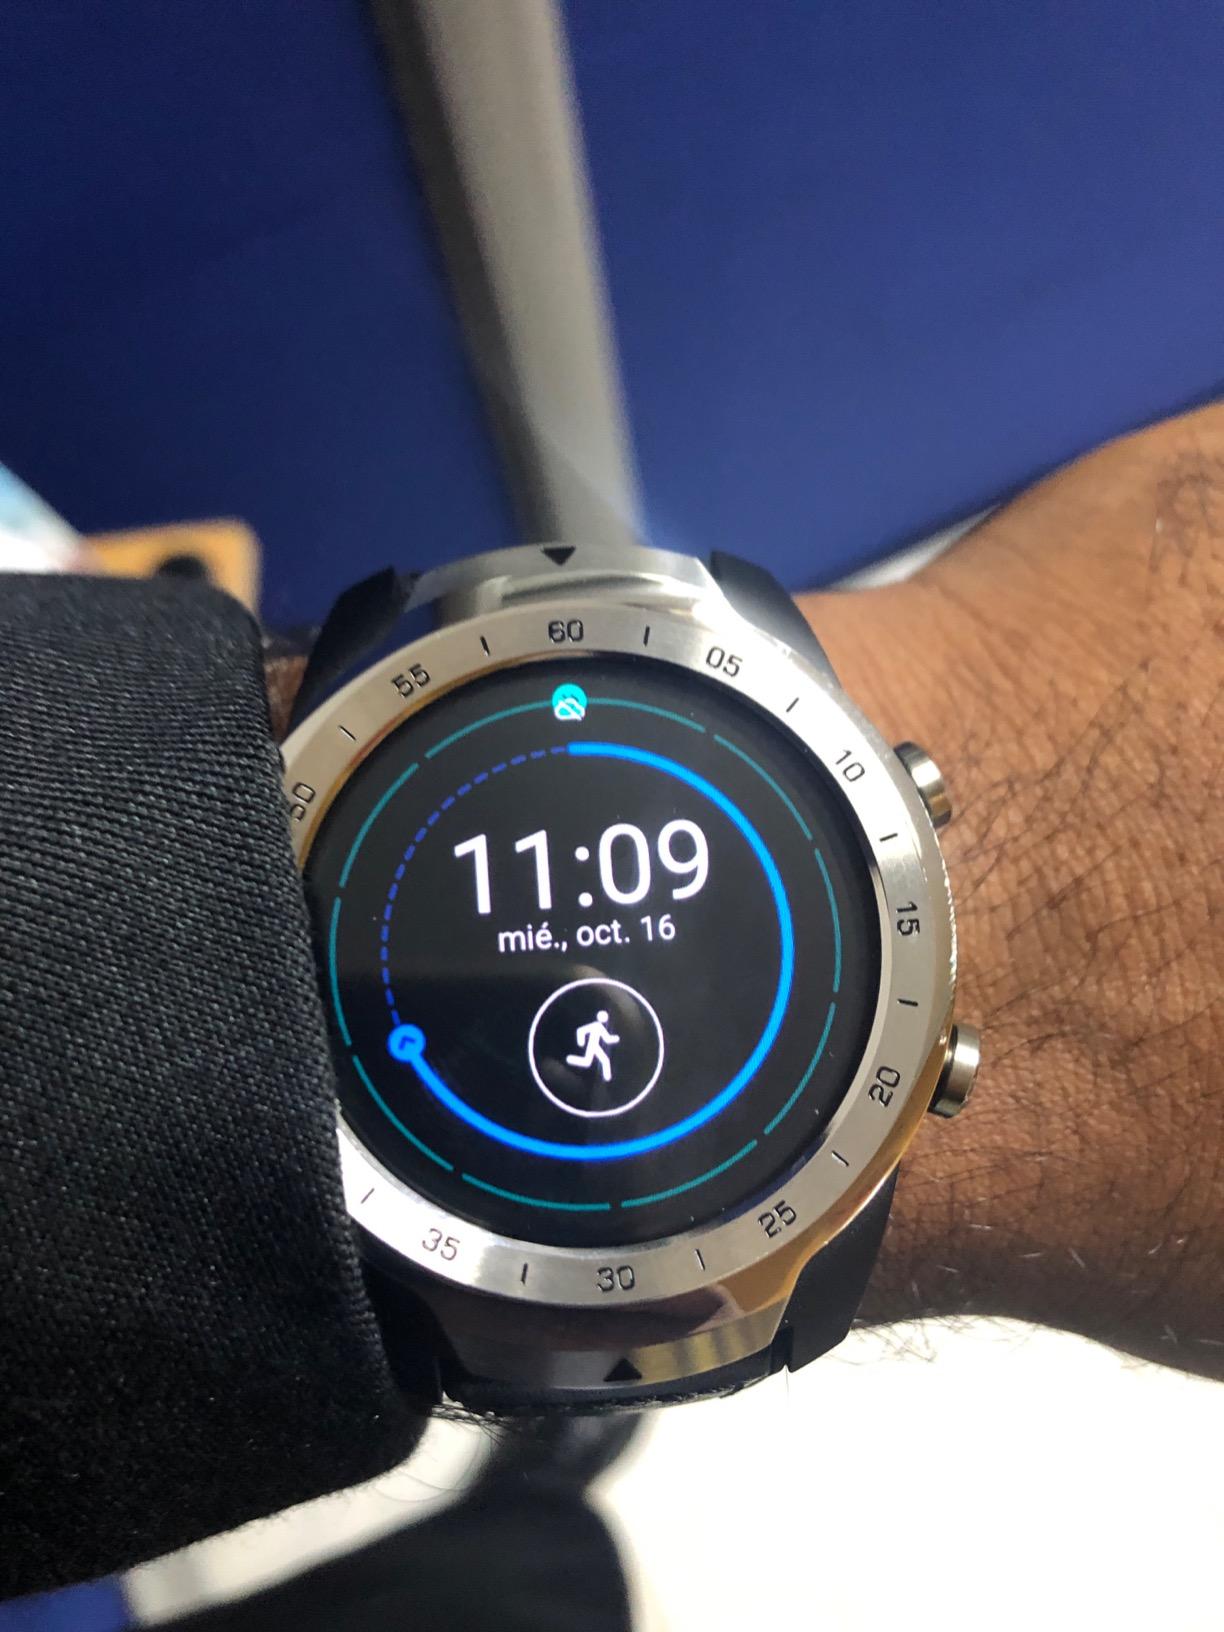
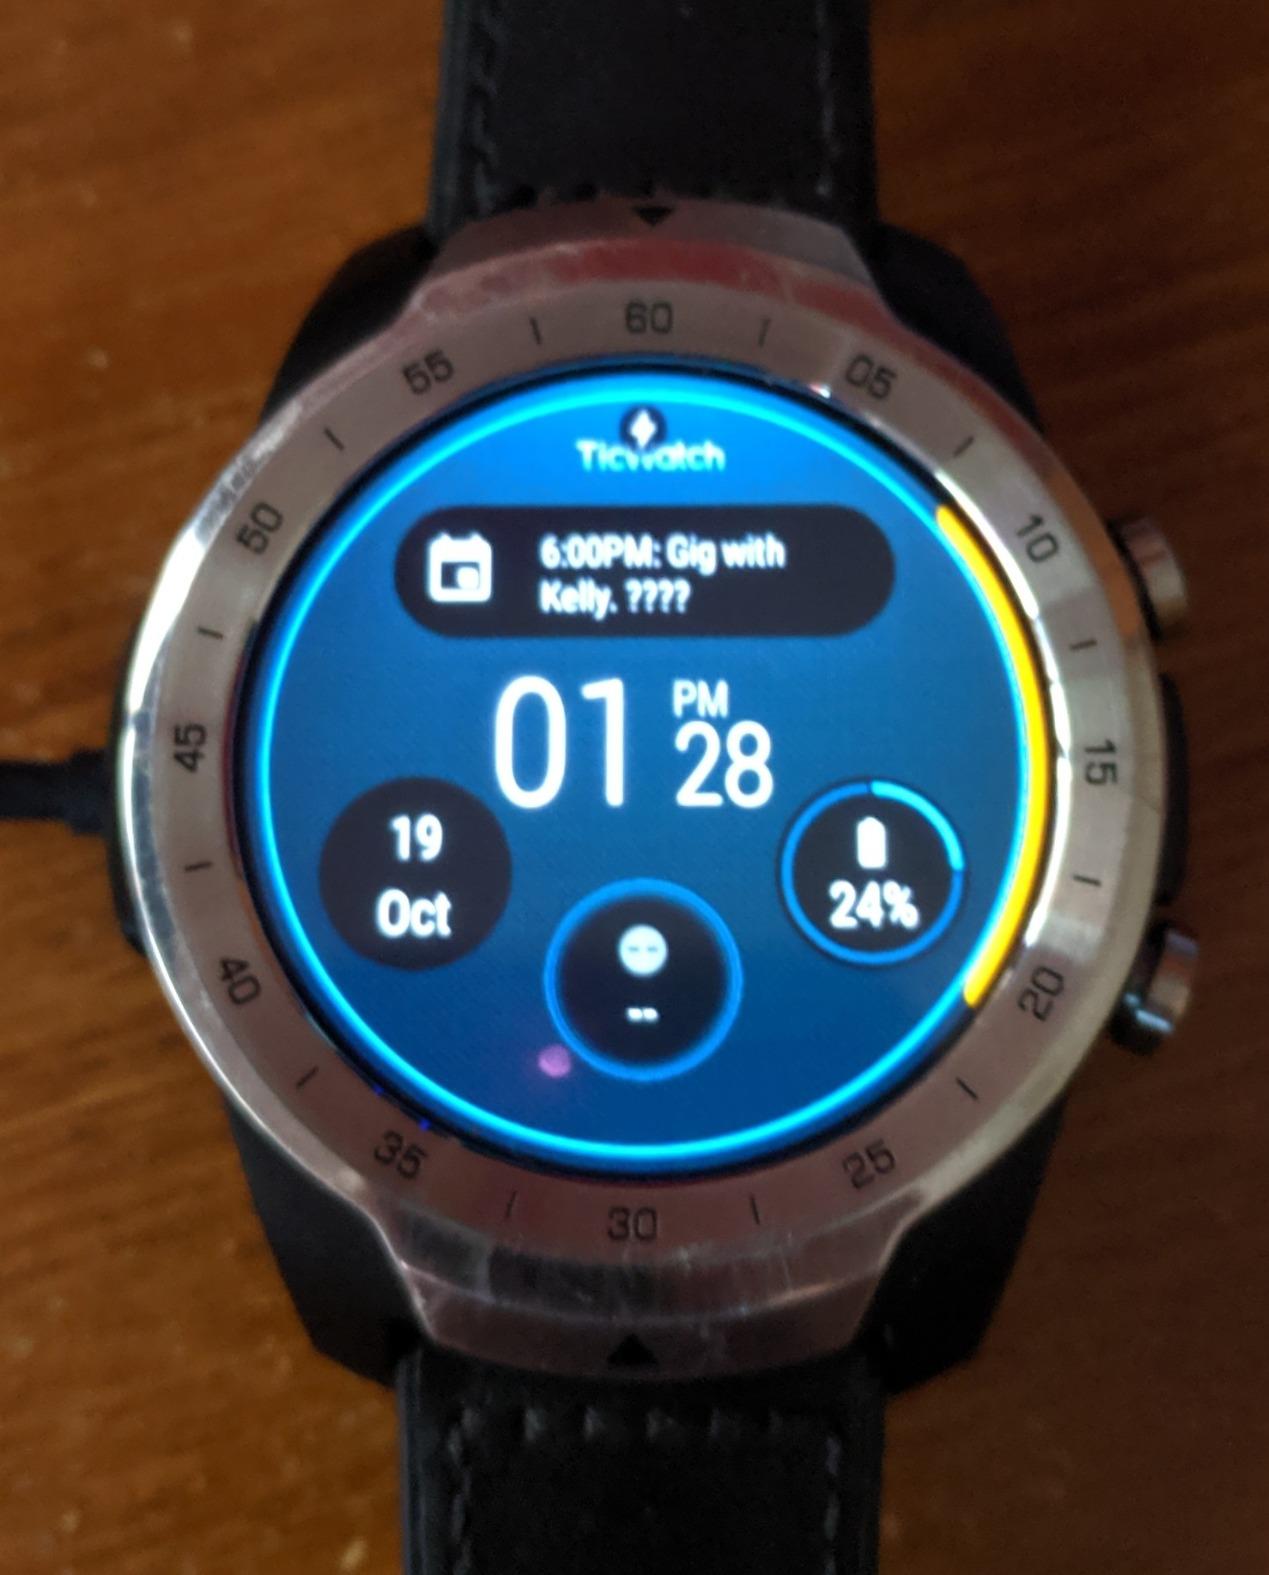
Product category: smartwatch
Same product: yes